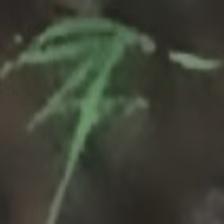
Label: single